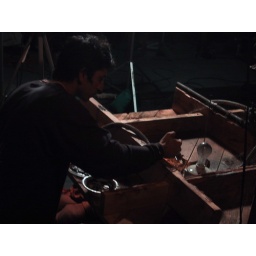
Nirvan animating a puddle of water on Willard's ceiling turning into a rusty card. This was shot in reverse.